Ankara University, Turkish and Foreign Language Application and Research Center

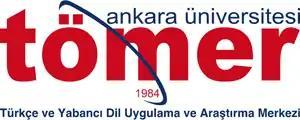
TÖMER logo

Initially, TÖMER served within the main building of the Faculty of Letters of Ankara University. In later years, classes and administrative units were established in the Social Sciences Institute and the Morphology Department of the same university. In addition to Turkish, TÖMER started organizing English language courses in 1986, to be followed by German language courses in 1987. In 1989, French was added to the list of languages taught at TÖMER. Ankara University opened TÖMER branches in the Republic of Northern Cyprus, as well as in Berlin and Frankfurt; however, these branches were short-lived. Istanbul and Izmir branches, among the first opened in Turkey, on the other hand, still serve language learners. When several Central Asian Turkic republics gained independence and a large number of students from these newly independent countries arrived in Turkey to receive university education, TÖMER Tunalı Hilmi Branch in Ankara was established; other TÖMER branches in these years included those in such cities as Edirne, Trabzon, Samsun, Konya, Kayseri, Eskişehir and Antalya. In the same years, several Turkish teachers were sent to these Central Asian Turkic republics to teach Turkish in universities. In time, some of these TÖMER branches – such as those in Eskişehir, Konya and Edirne – were closed down while some new additions – Alanya, Ankara ORAN, Denizli, and the like – were set up.